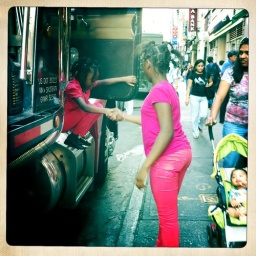
I'm not sure why these pink girls were playing in this truck